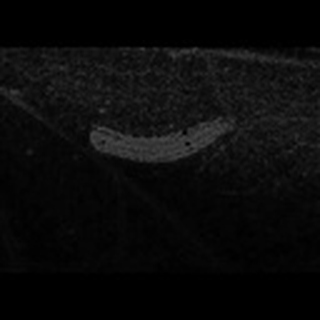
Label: cotton_army_worm